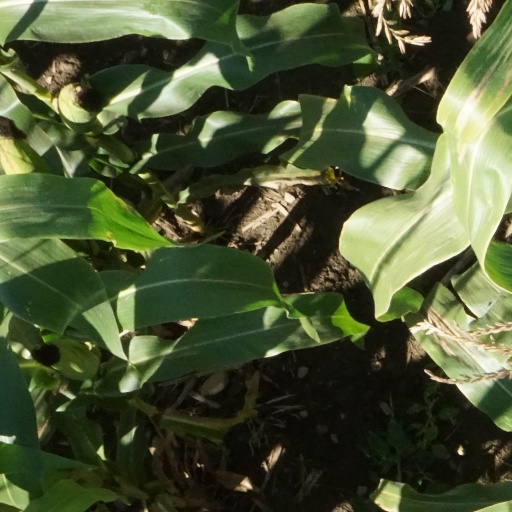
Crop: maize; corn